Hagafen Cellars

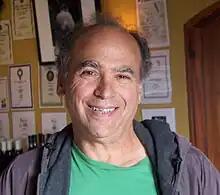
Ernie Weir in 2011

A native of Los Angeles, Ernie Weir was a sociology major at UCLA, and then enrolled in the viticulture program at UC Davis. His first exposure to agriculture came while working on a kibbutz in Israel. From 1973 to 1997, he was employed as a viticulturalist by sparkling wine maker Domaine Chandon in Yountville in the Napa Valley, running Hagafen as a side business for nearly 18 years.